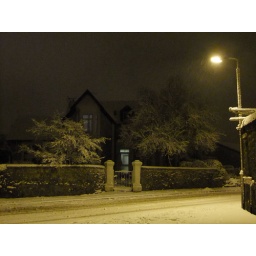
Taken after dark, a test of a Fuji F72EXR in EXR auto mode, streetlight illumination only.